2011–2013 Chilean student protests

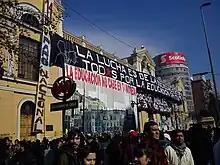
The front of the University of Chile, which is currently occupied by students. The sign reads "La lucha es de la sociedad entera / Todos por la educación gratuita", which means "The fight is of the whole society / Everybody for free education".

Students marched on July 14 together with contractors from El Teniente mine that were on strike in one of the largest protests since the return to democracy in Chile two decades prior. Although the protests were downplayed by the Chilean government, they were described as a complete success by the organizers. On July 18, Chilean Minister of Education Joaquín Lavín was replaced by Felipe Bulnes, as President Sebastián Piñera opted for a cabinet shuffle in response to the months of protest. The change came two weeks without any clear movement on the issues, Lavín received a new ministerial role as Minister of Development and Planning. Meanwhile, the Chilean student federation insists that it will continue its occupations and other mobilizations, as well as attempt to broaden the movement into other political areas. On July 19, La Tercera reported that 148 high schools remained occupied, but some universities such as the Universidad Austral de Chile and the Universidad de Santiago de Chile were ending their occupations.